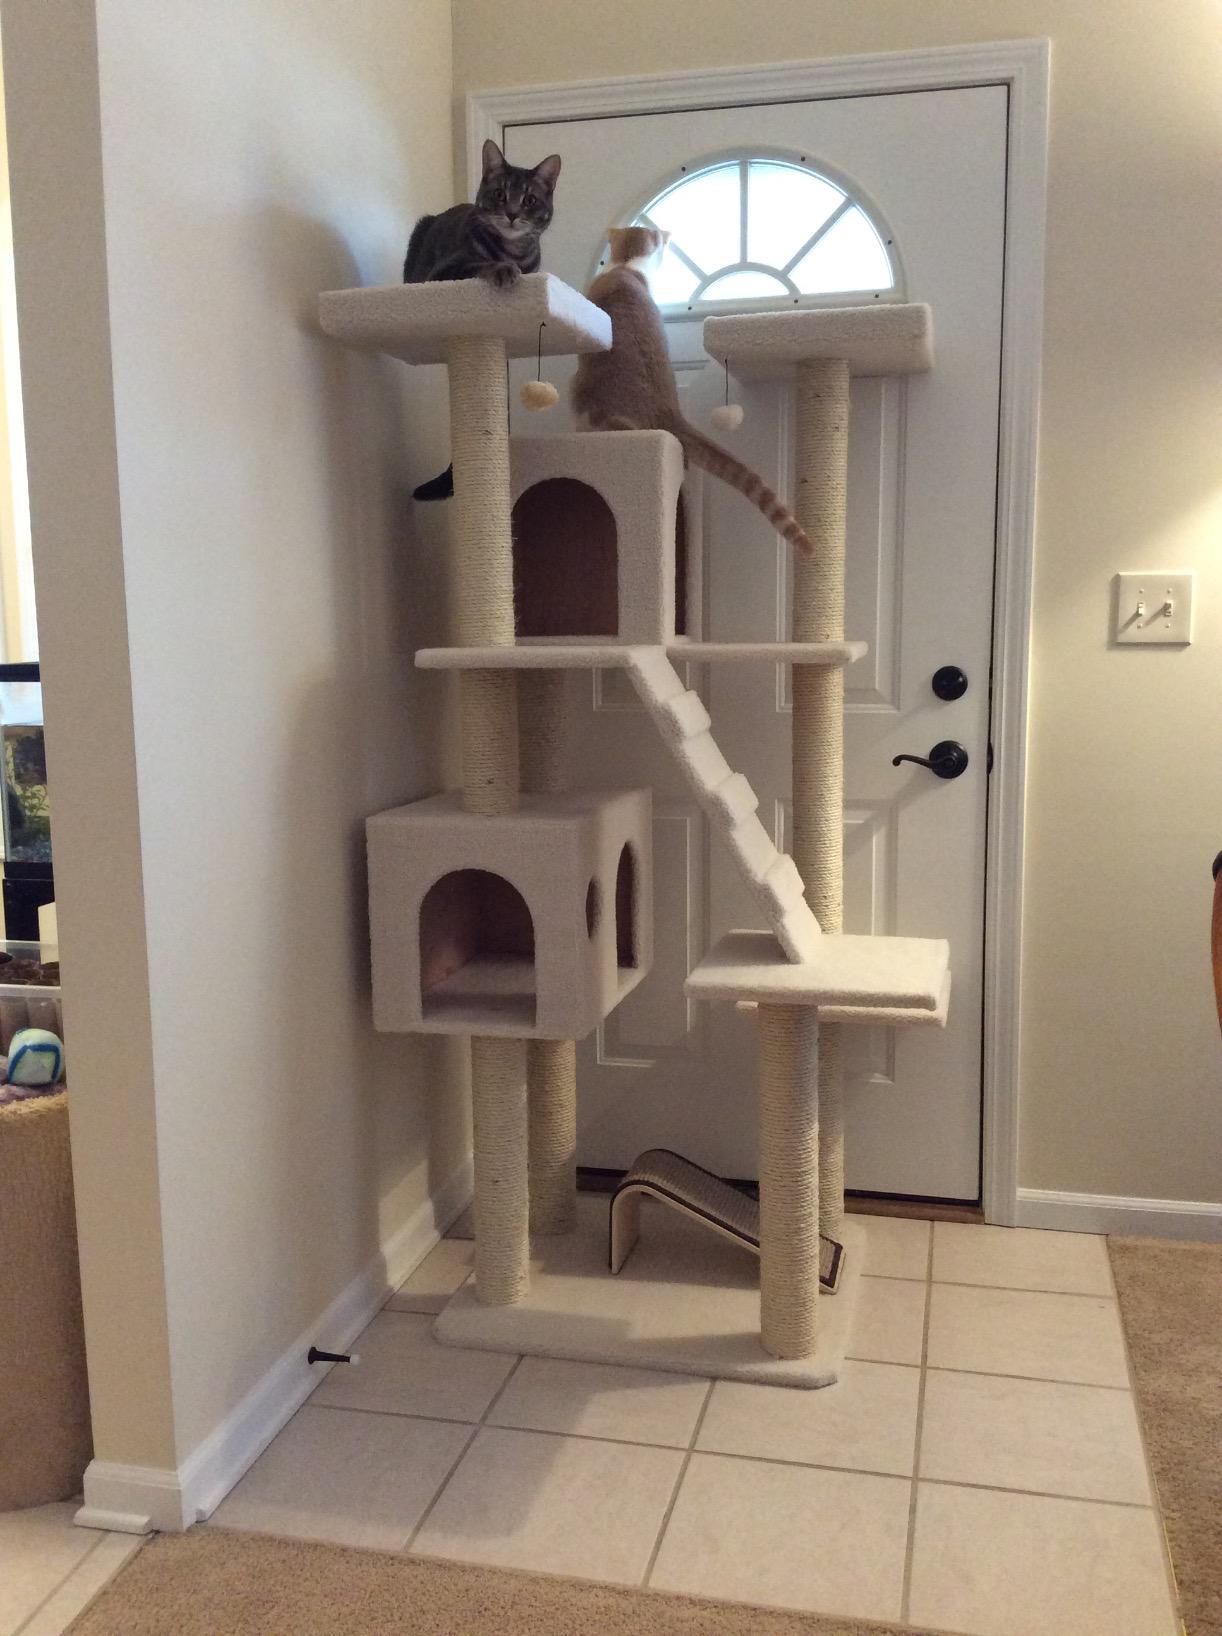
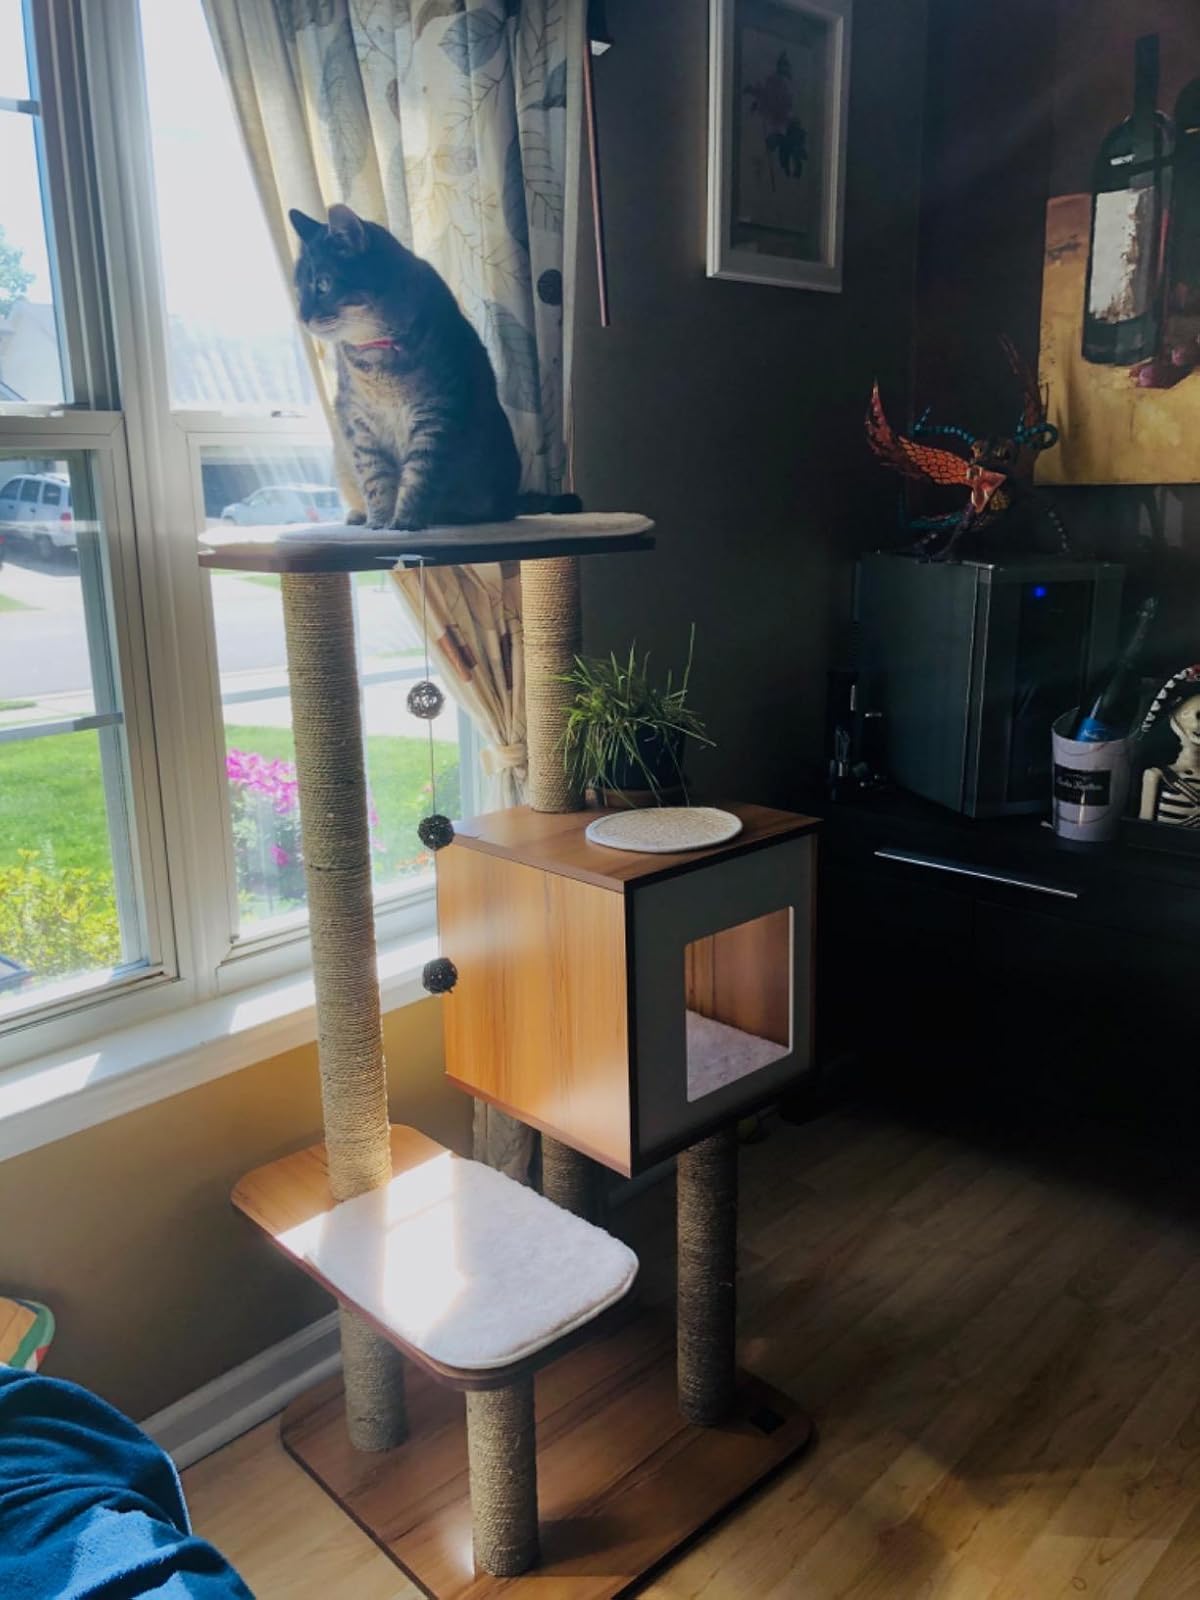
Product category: items_cat tree
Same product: no